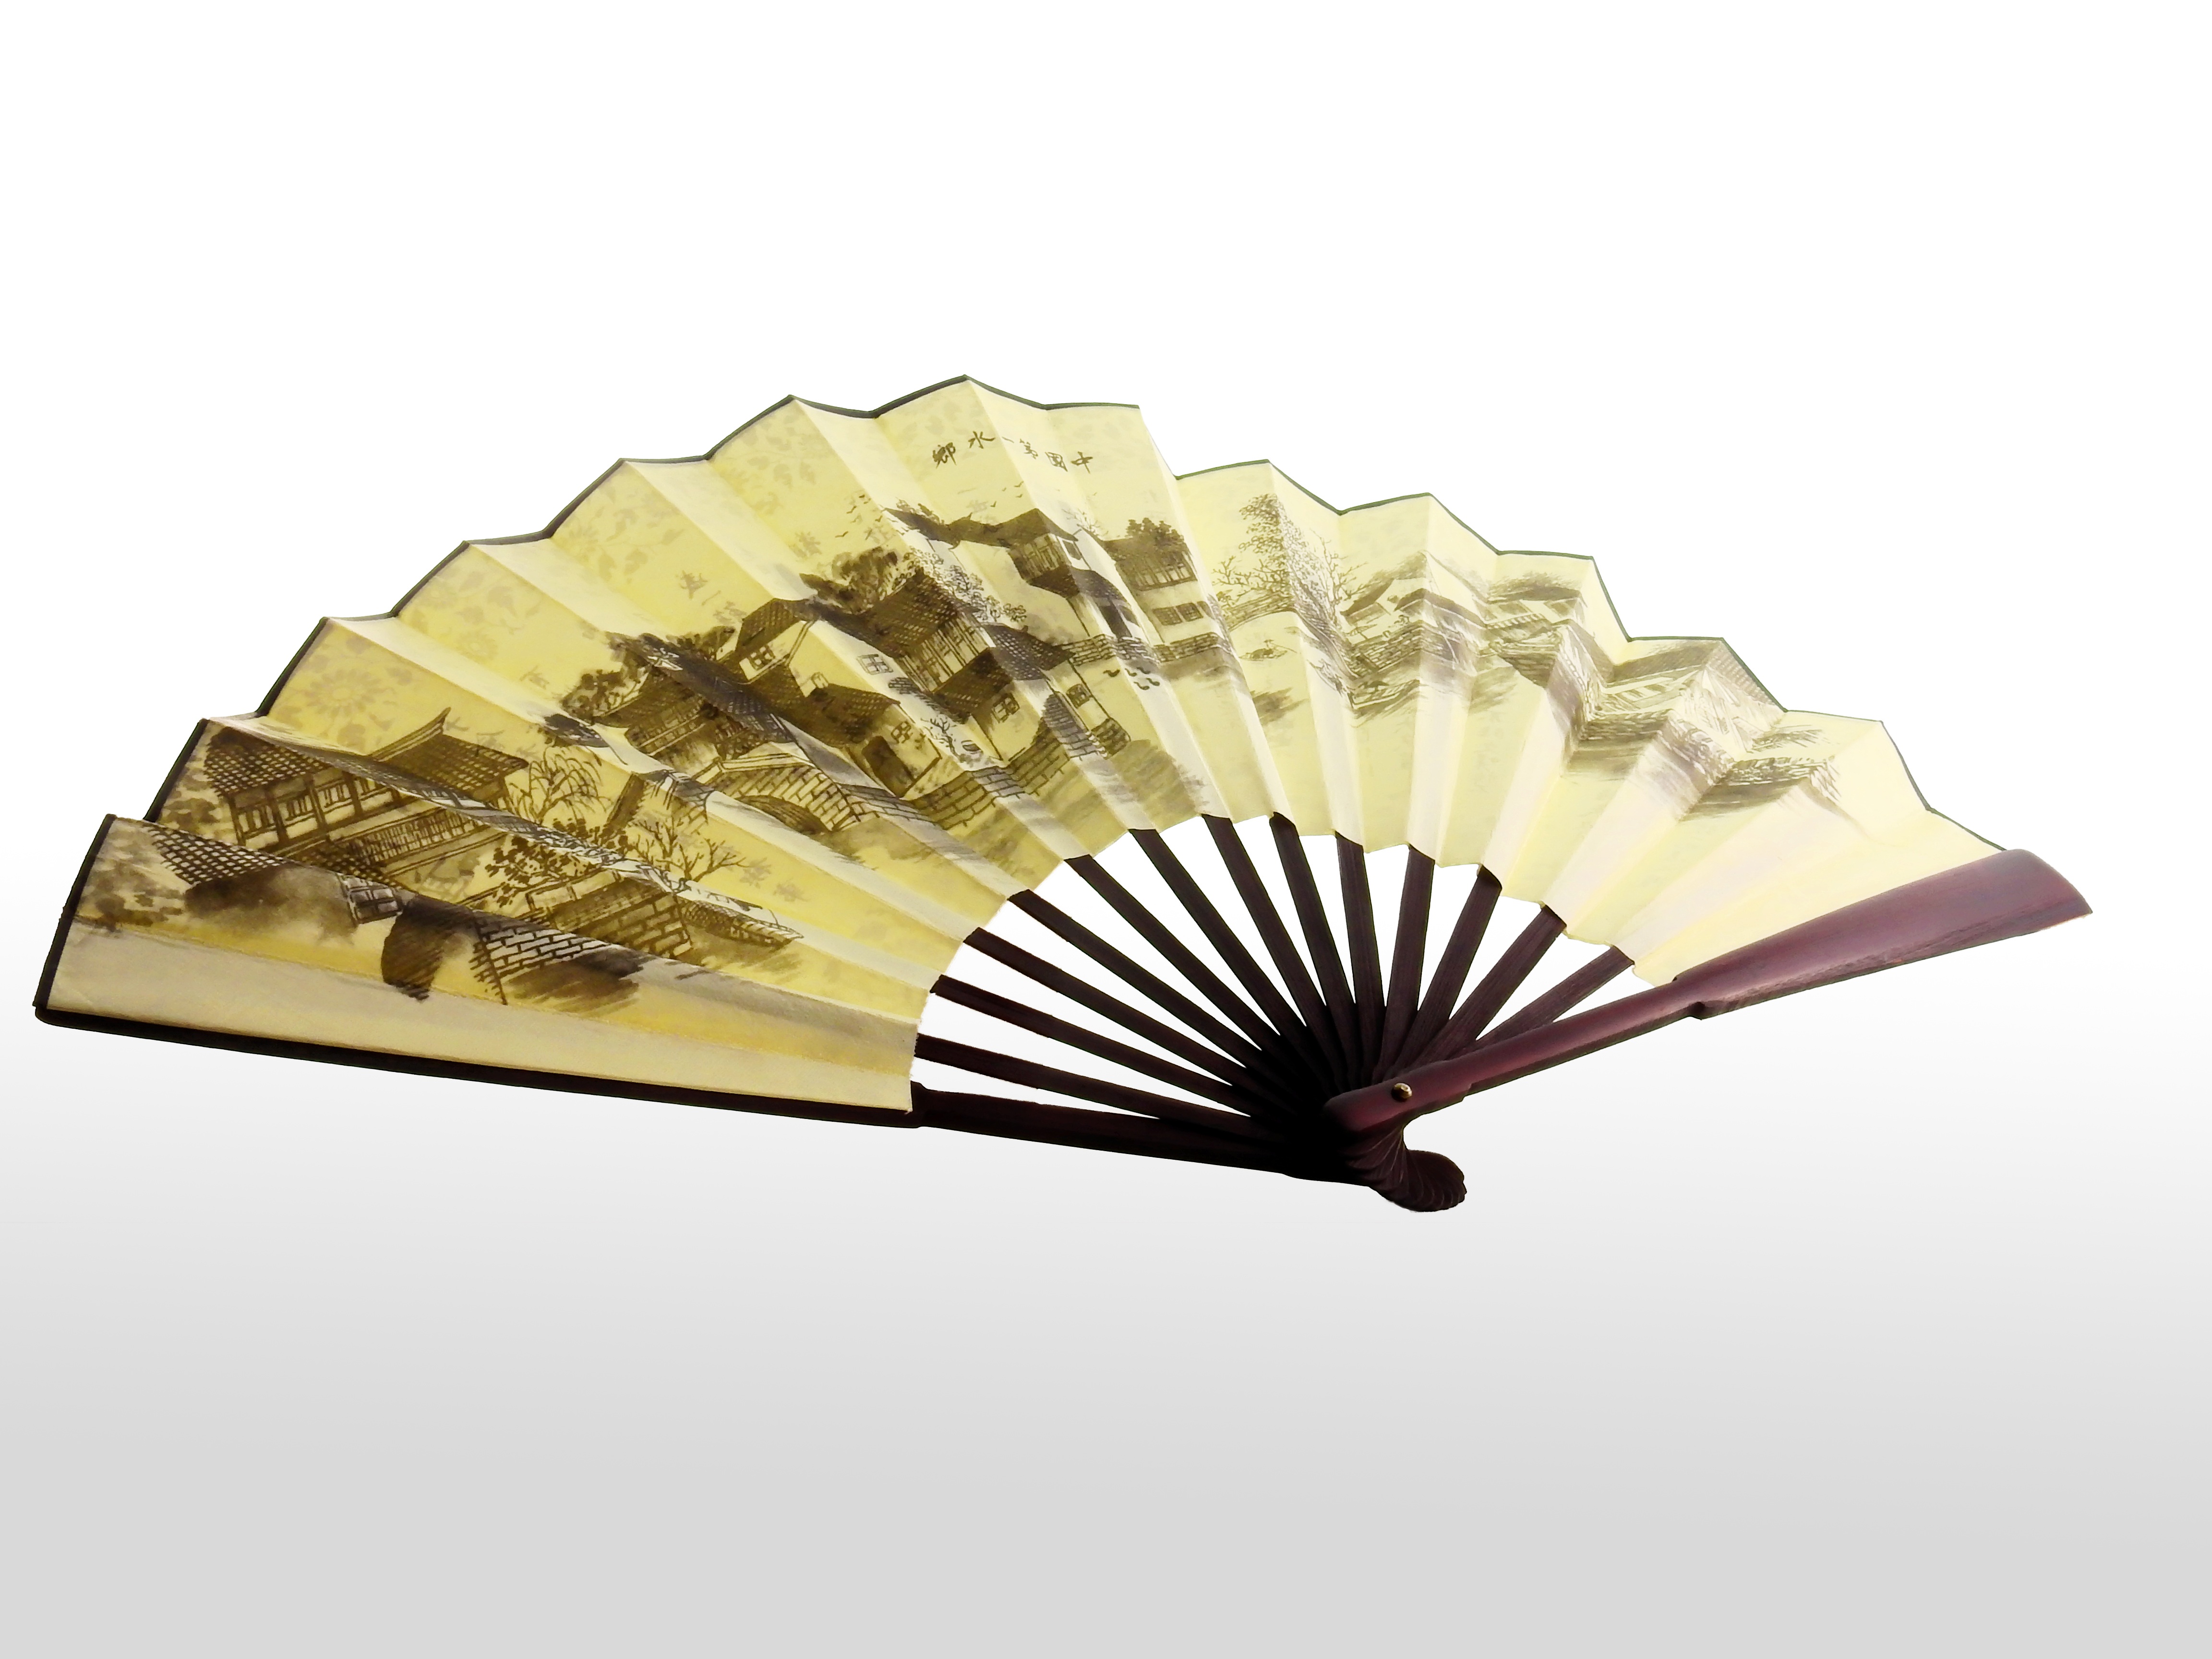
asia, craft, paper, deco, font, background, illustration, wallpaper, china, characters, subjects, arts crafts, hand labor, hand painted, home appliance, fashion accessory, executive car, ceiling fan, hand fan